River Terrace (Washington, D.C.)

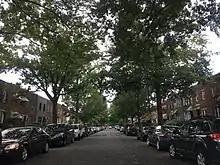
River Terrace neighborhood at the intersection of 34th St and Clay Pl NE in September 2018

National Insured Homes Corporation, a building subsidiary of N. K. Winston & Co., Inc., was the original developer of River Terrace. The Winston company was a New York-based real estate and construction firm. Successor developers included Myron Davy and Frank J. Murphy, Jr. of the River Terrace Company.